Centrum Lake

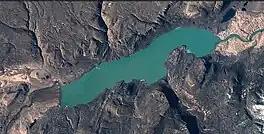
Centrum Lake Sentinel-2 image

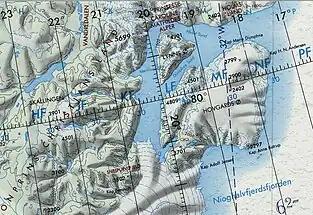
Operational Navigation Chart of NE Greenland map section with Centrum lake in the upper left.

Centrum Lake (also known as "Centrum Sø"), is a lake in King Frederick VIII Land, near Greenland's northeastern coast. The lake and its surroundings are part of the Northeast Greenland National Park zone.